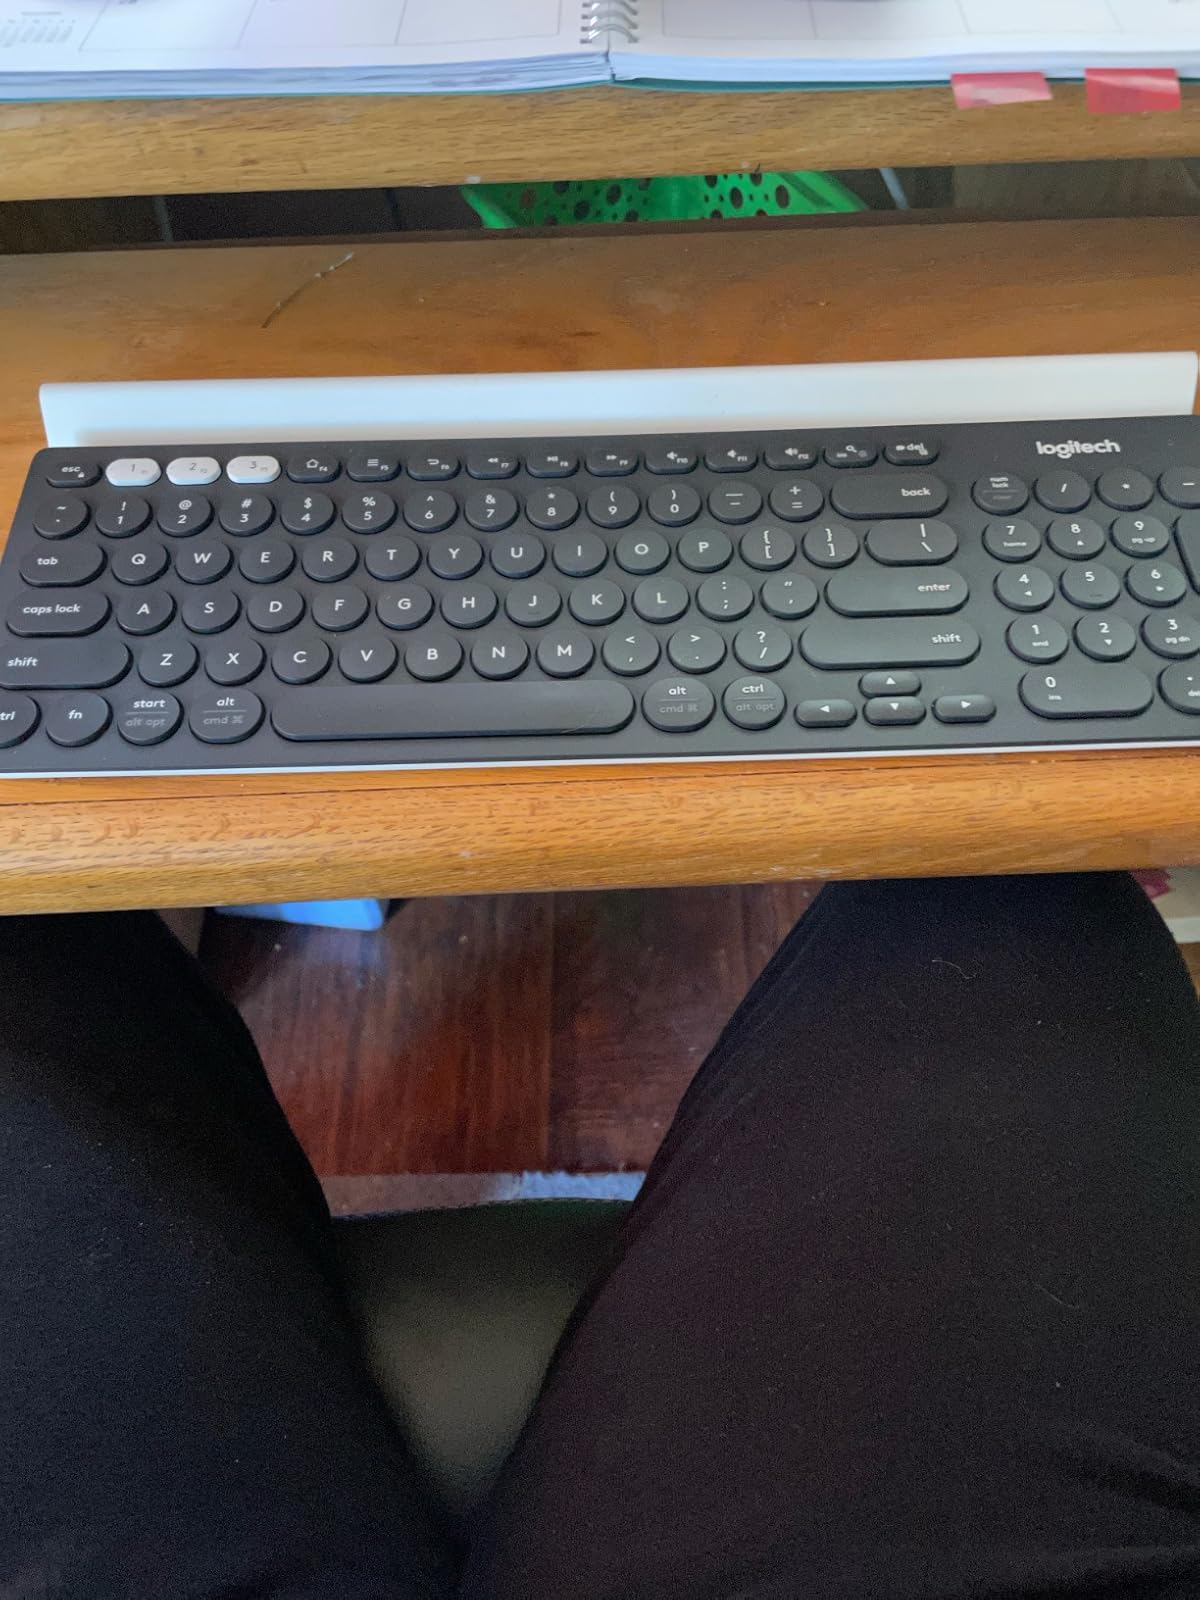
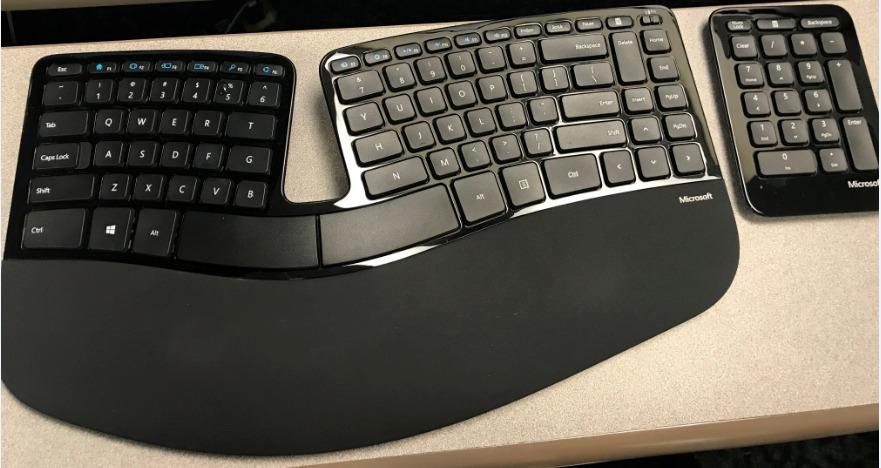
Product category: keyboard
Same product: no